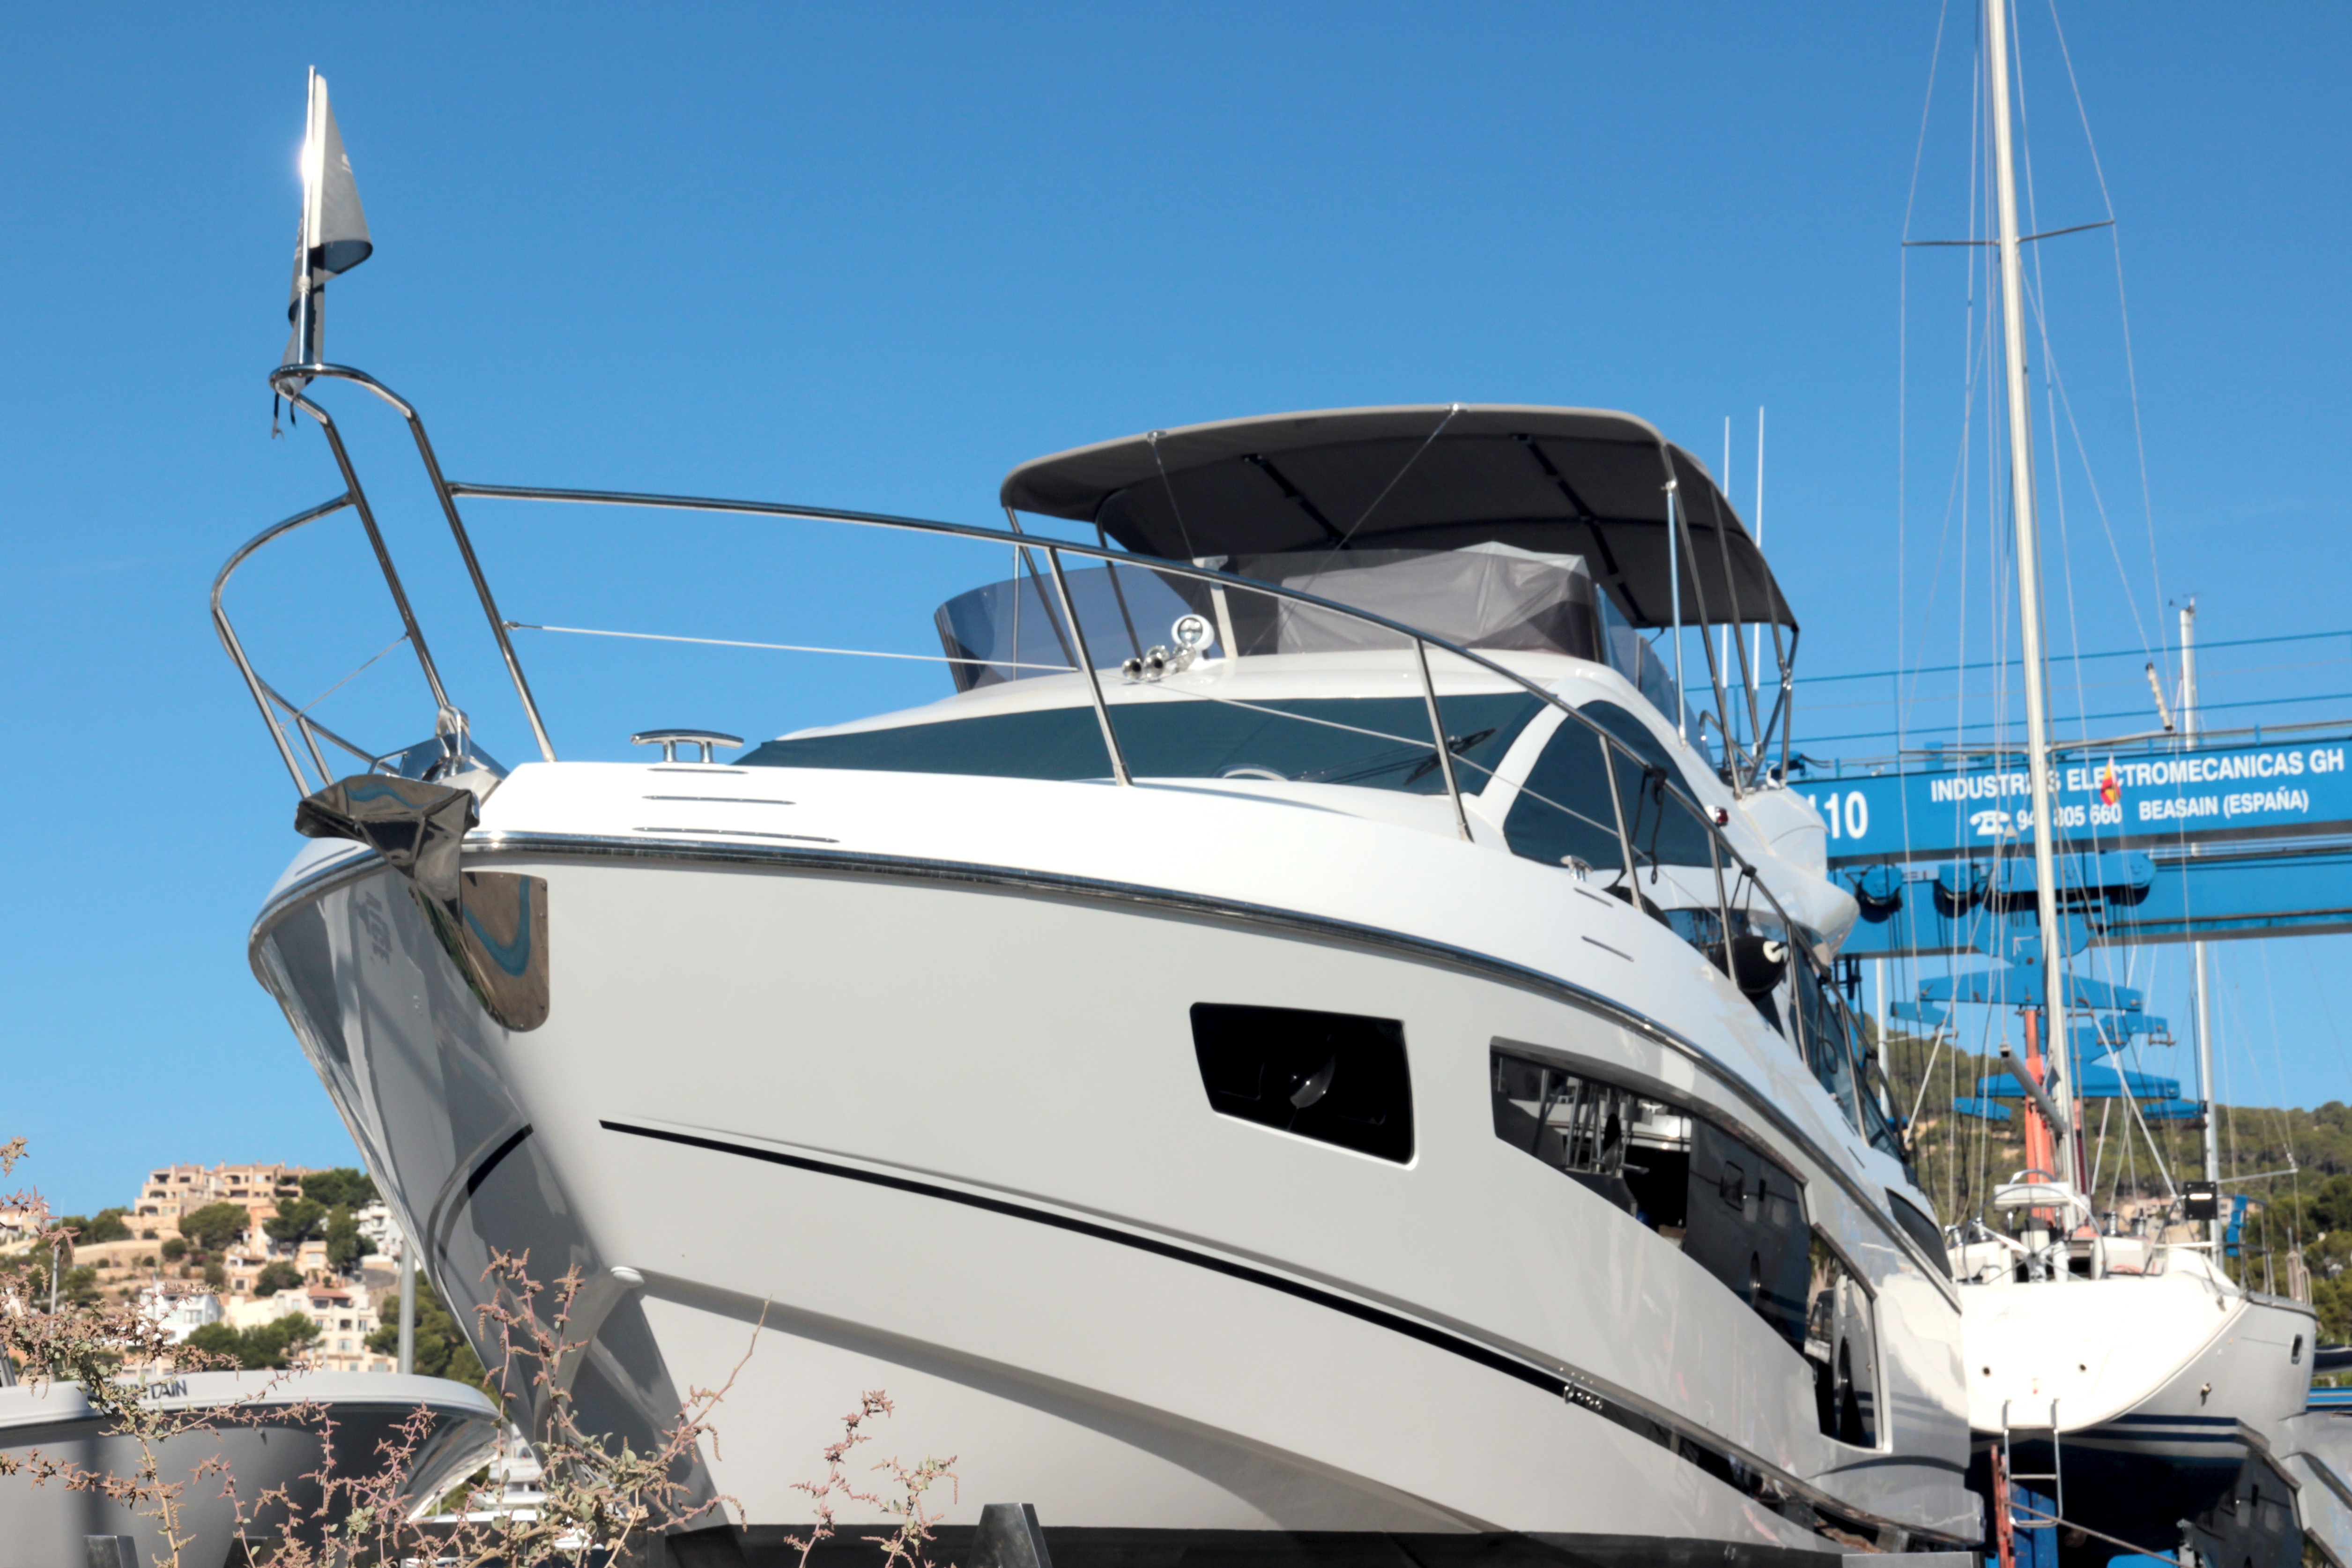
sea, boat, ship, boot, vehicle, mast, yacht, marina, port, sailboat, luxury, maritime, anchorage, watercraft, ecosystem, catamaran, powerboat, passenger ship, dry dock, luxury yacht